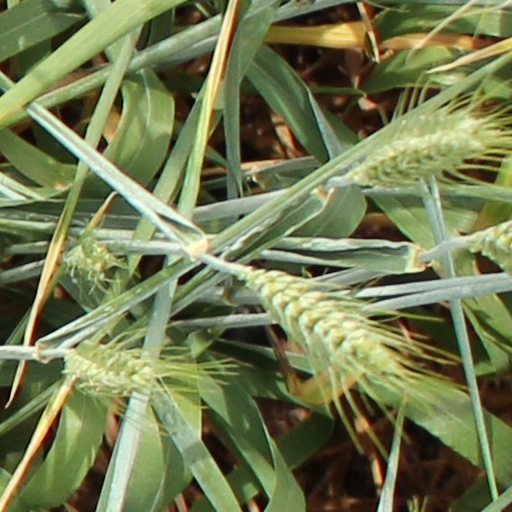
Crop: wheat